Muriel Marland-Militello

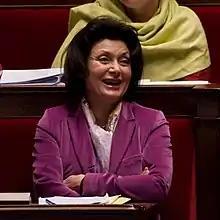
Muriel Marland-Militello in 2009

Muriel Marland-Militello (30 July 1943 – 25 February 2021) was a French politician, member of the National Assembly of France. She represented Alpes-Maritimes's 2nd constituency from 2002 to 2012 as a member of the Union for a Popular Movement. She was also a member of the Parliamentary Assembly of the Council of Europe (PACE). In this capacity she asked Turkish Prime Minister Recep Tayyip Erdoğan a question about the protection of minorities in Turkey during his appearance before the PACE in April 2011 and drew a dismissing response from him. Later, she disclosed towards media that she could have Armenian origin.